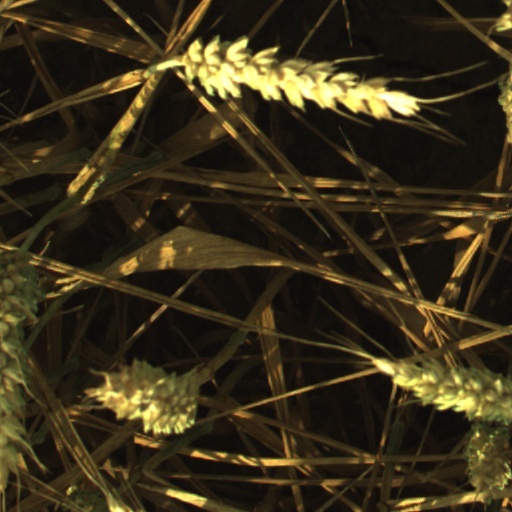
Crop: wheat